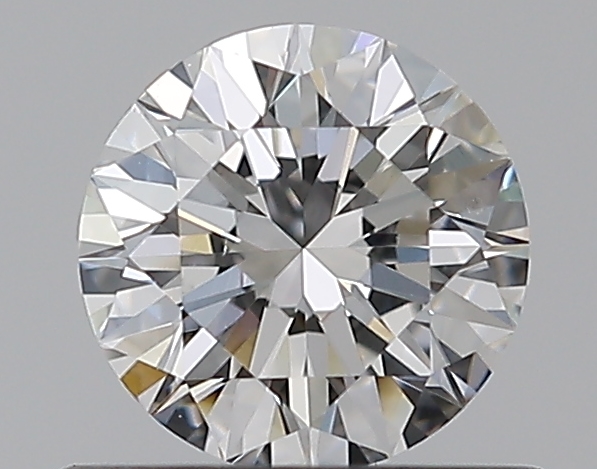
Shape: round
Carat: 0.5
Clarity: VS2
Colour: F
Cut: EX
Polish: EX
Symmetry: EX
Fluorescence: N
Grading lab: GIA
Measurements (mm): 5.06 x 5.09 x 3.15